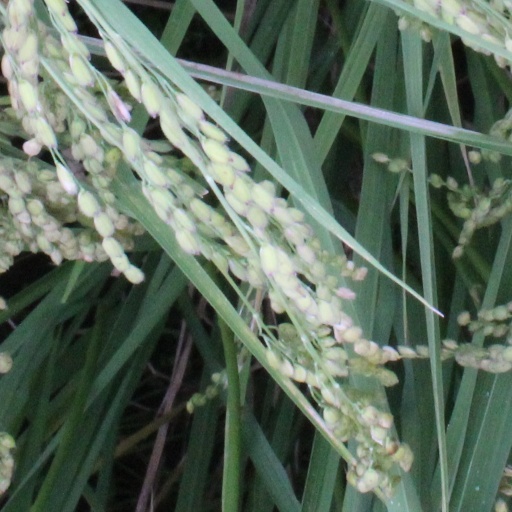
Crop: rice